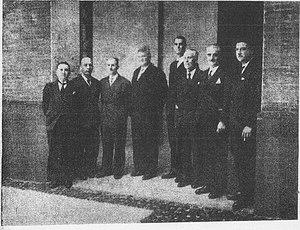
Journées vétérinaires des 22 et 23 juin 1946. Groupe des officiels
Marcel, Arsène, Petit, né le 19 mai 1888 à Civray-sur-Esves et mort le 25 février 1986 à Juan-les-Pins, est un vétérinaire Français, professeur d'anatomie à l'École nationale vétérinaire de Toulouse, directeur de cette école de 1941 à 1945. Engagé dans la Résistance, il fut arrêté par la Gestapo, emprisonné à Fresnes et déporté, de 1943 à 1945, à Buchenwald puis surtout à Dora où il se distingua par l'aide qu'il apporta à ses codétenus et par sa participation à la résistance au sein du camp. A son retour en France, il fut nommé Inspecteur général des écoles vétérinaires de 1945 à sa retraite en 1959. Il a été un acteur majeur de la construction de la nouvelle école vétérinaire de Toulouse.